Red Lines

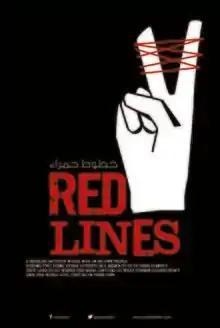
Release Poster for Red Lines

Red Lines is a documentary film produced by Spark Media in 2014. It depicts the ongoing civil war in Syria and the efforts of activists Mouaz Moustafa and Razan Shalab-al-Sham to raise international support for the revolution and to promote democracy in the Middle East.